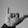
ASL letter: Y